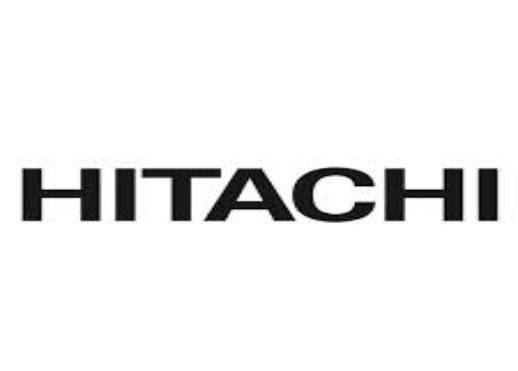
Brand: Hitachi
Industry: Leisure